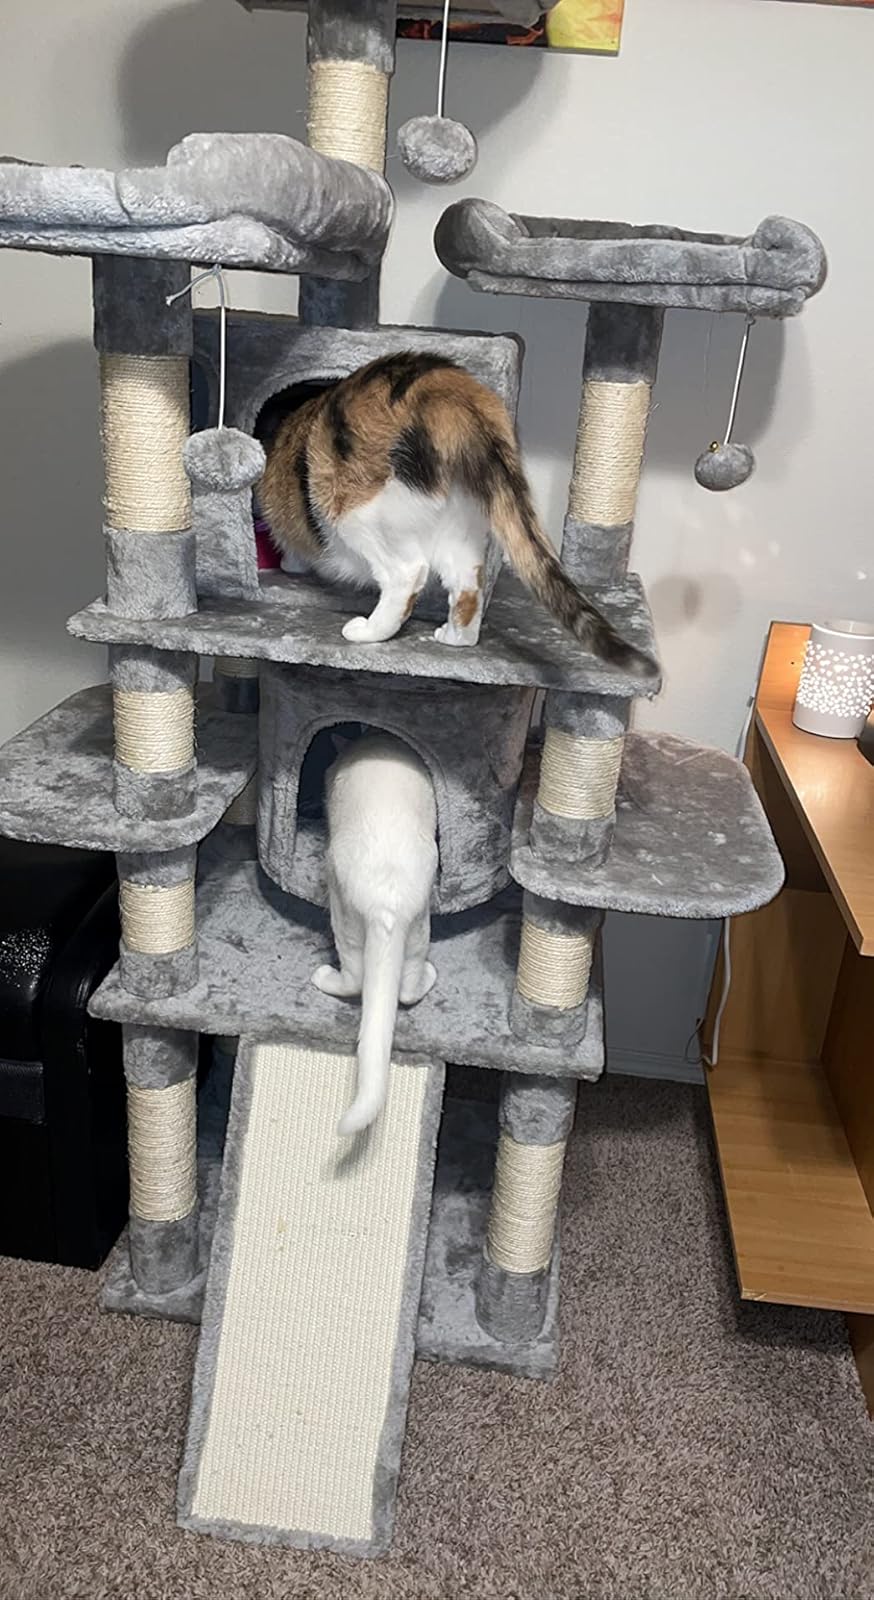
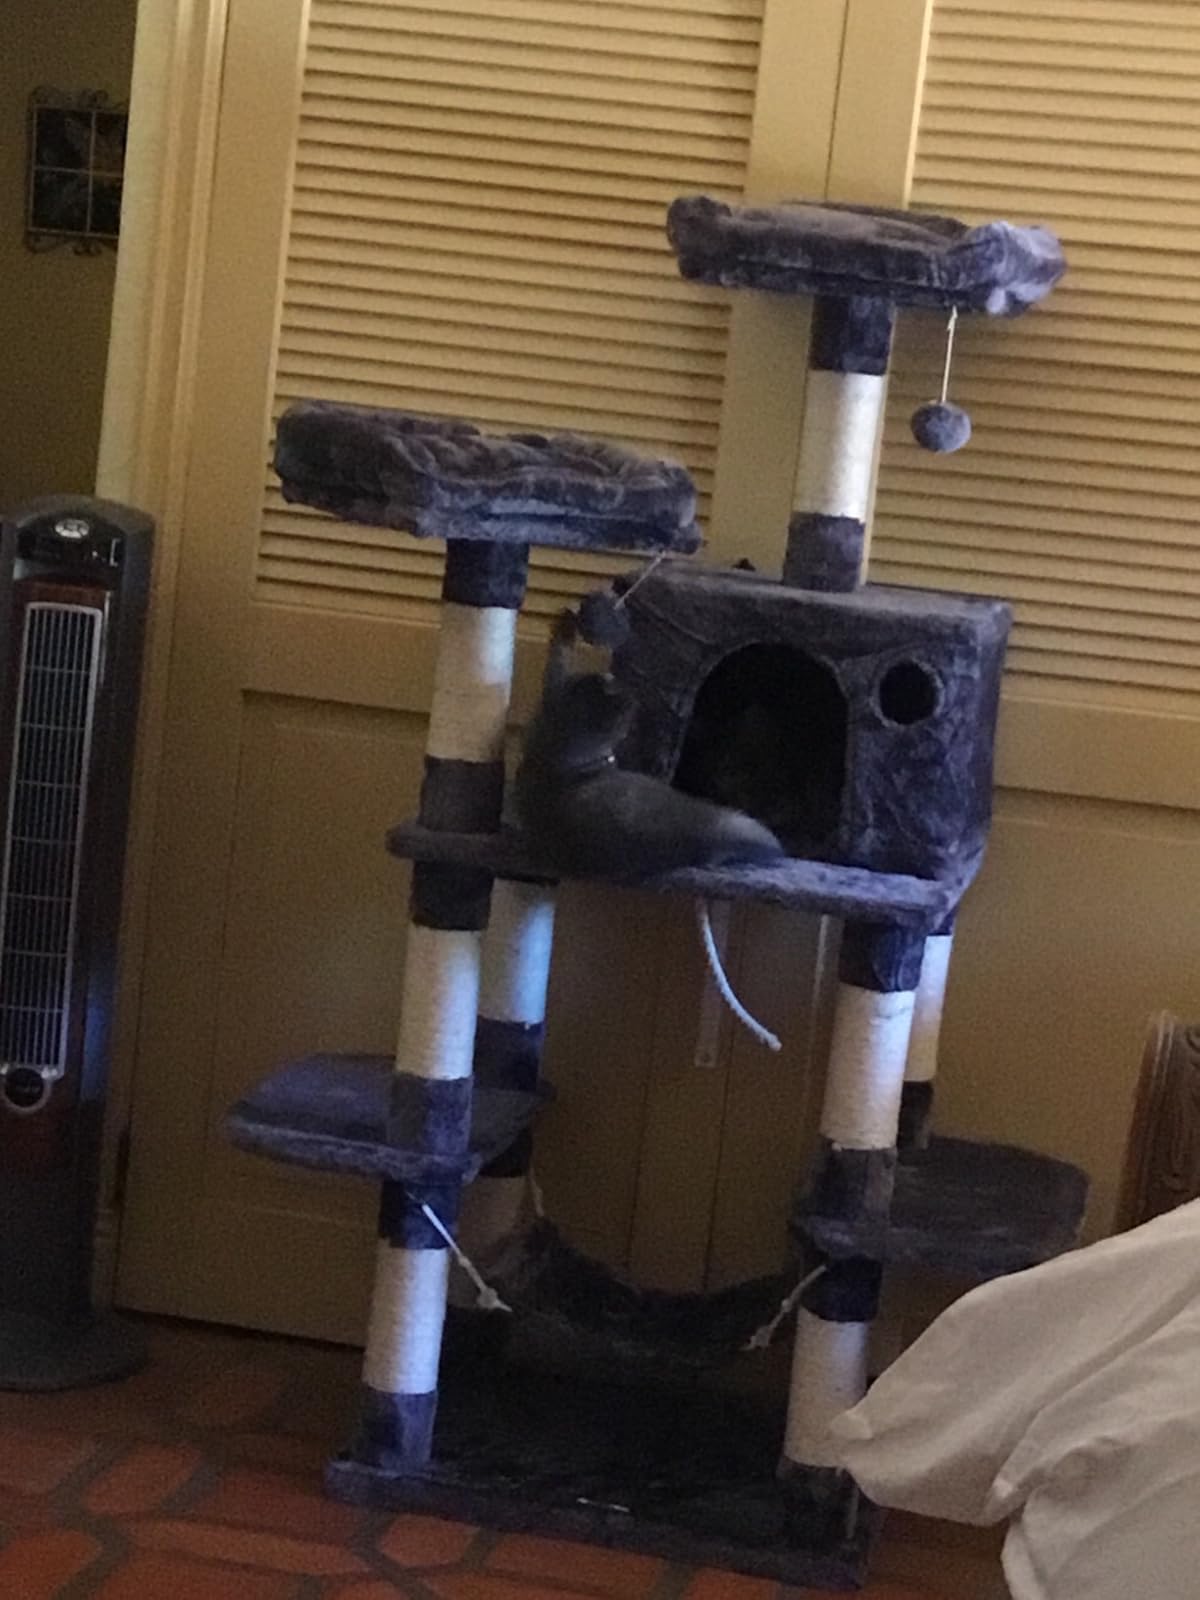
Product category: items_cat tree
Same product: no